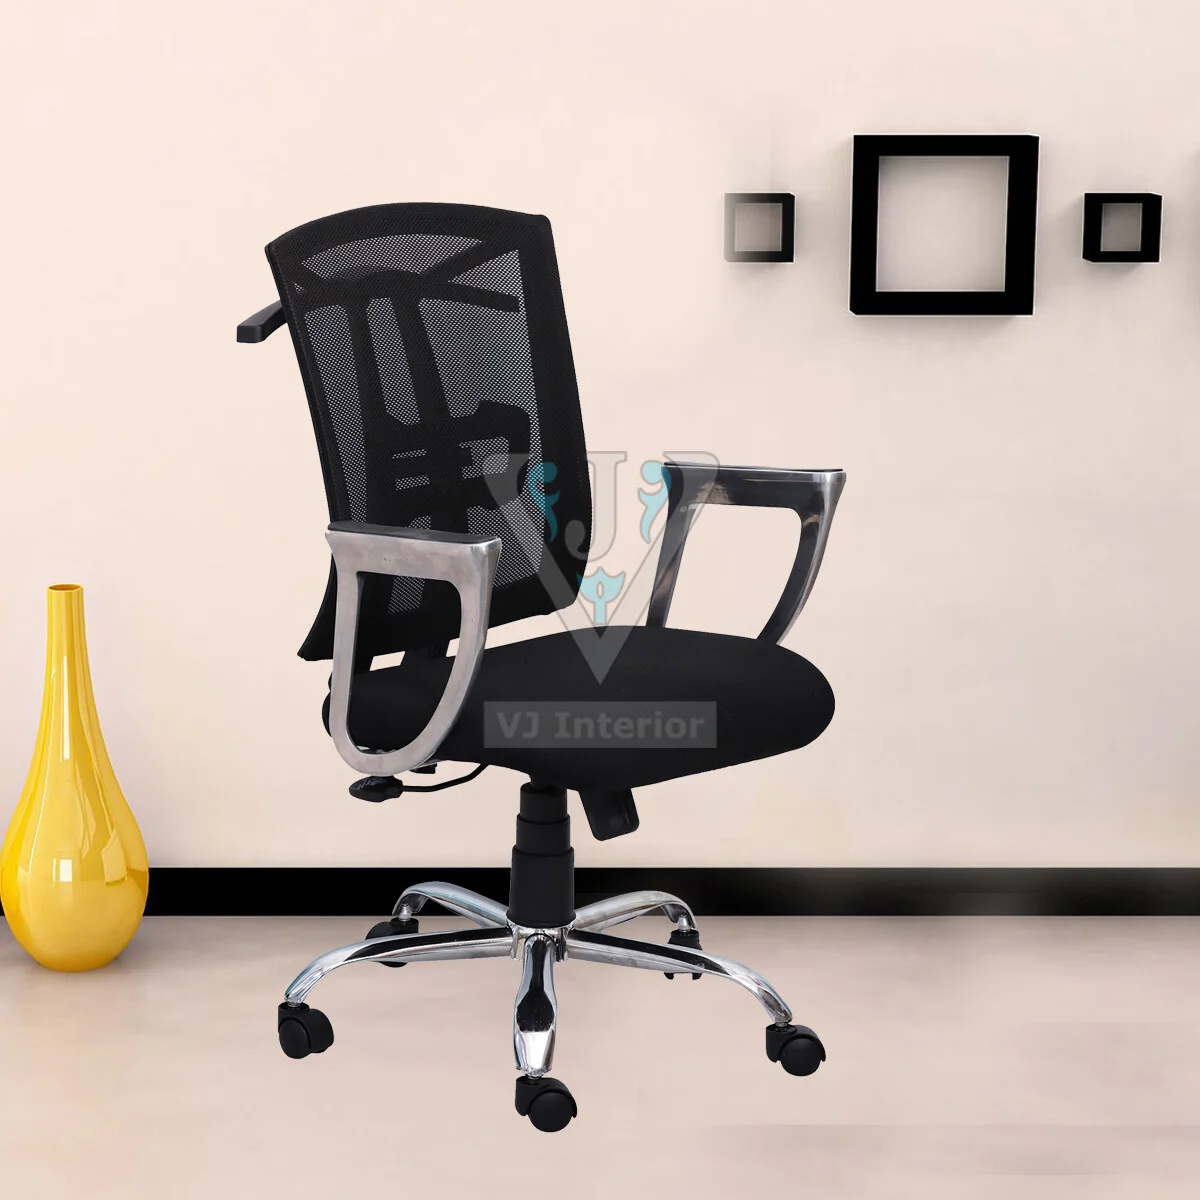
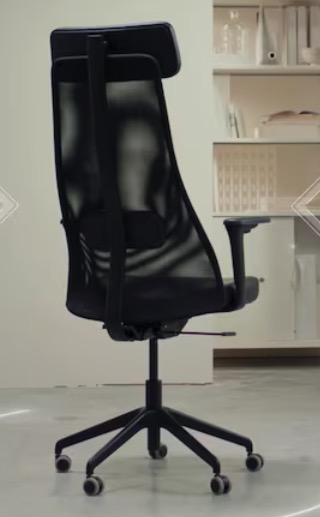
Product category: items_chair
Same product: no